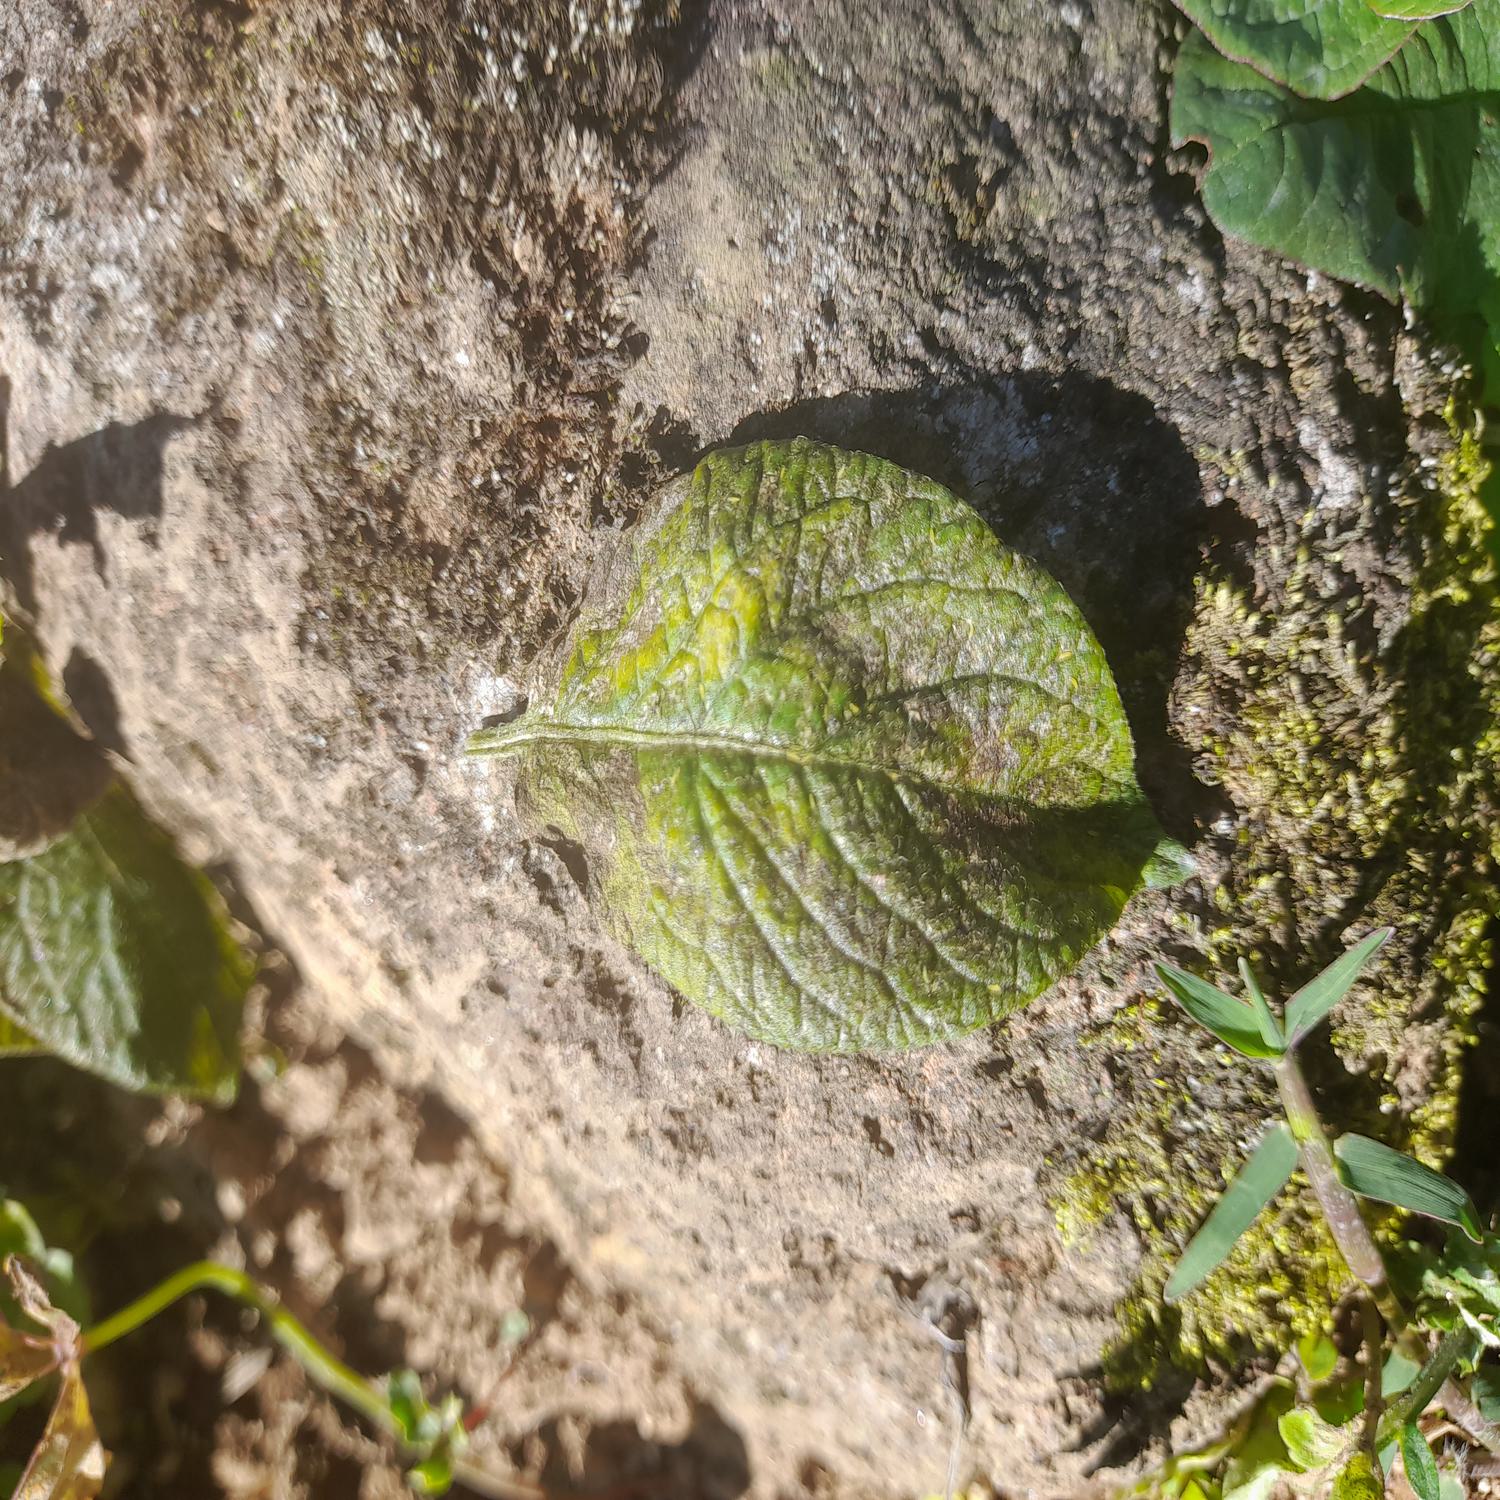
Label: Pest